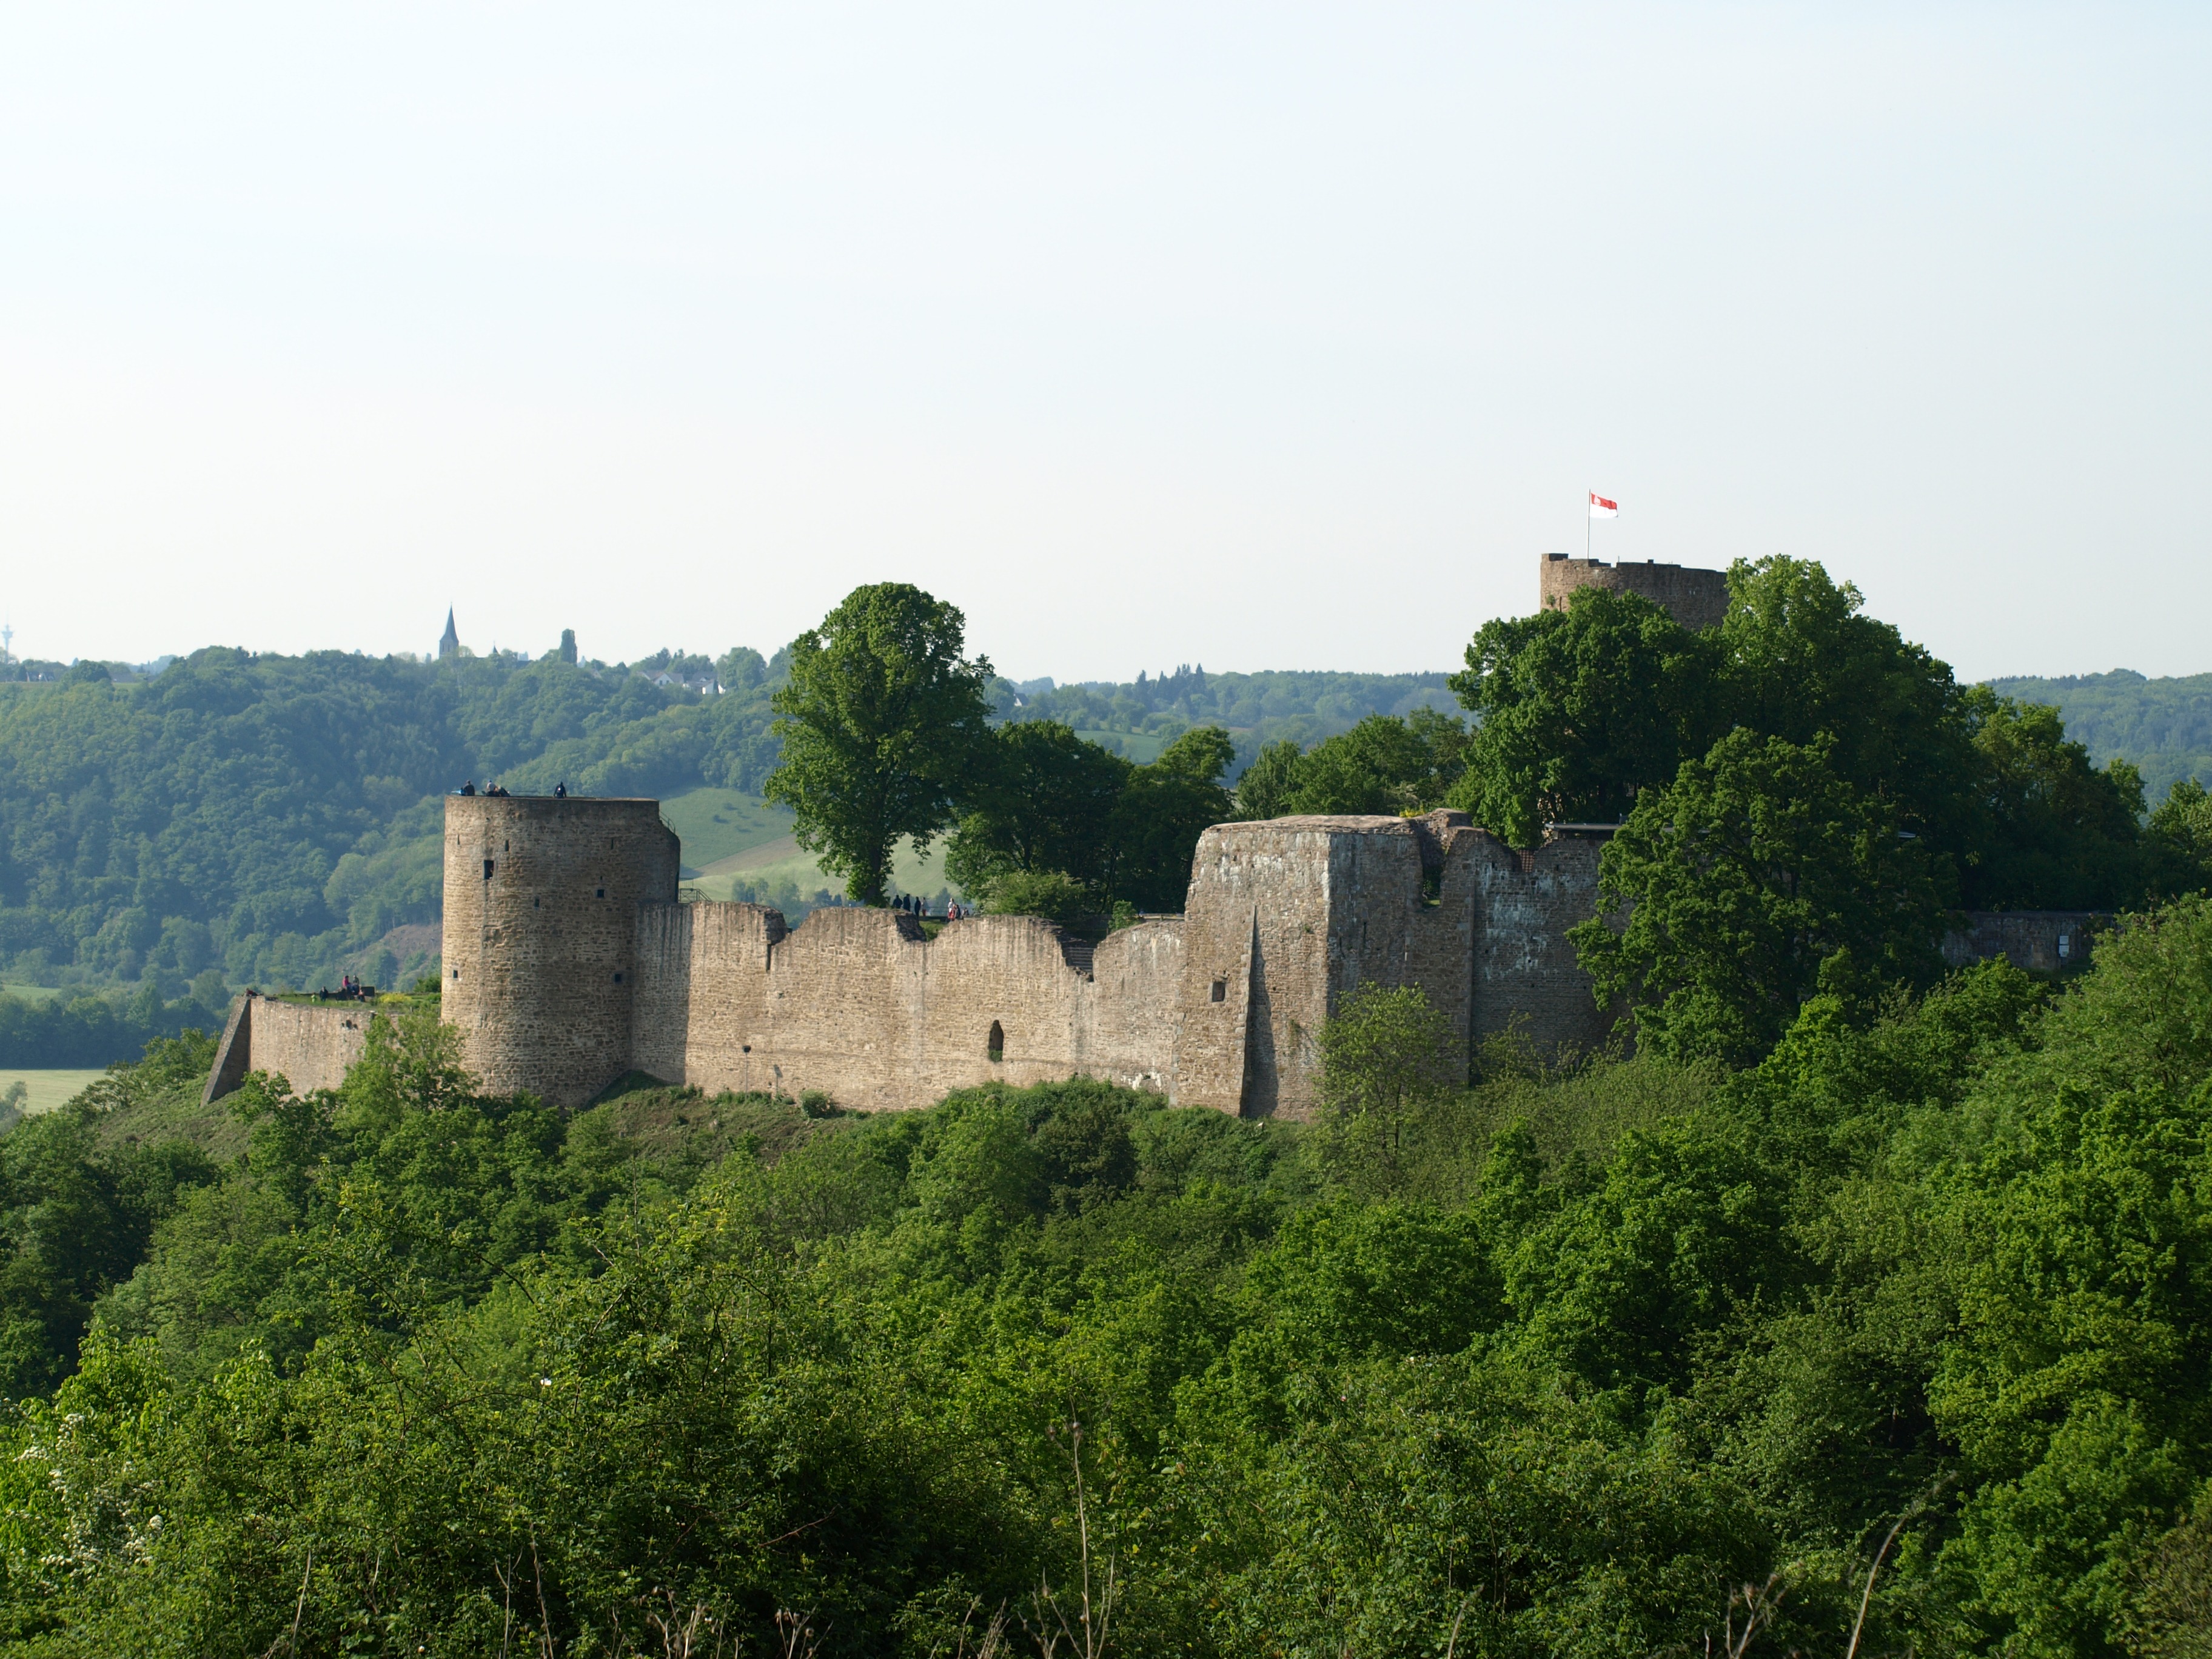
hill, building, chateau, village, castle, fortification, ruins, monastery, historically, ecosystem, rural area, historic site, ancient history, city blankenberg